Battle of Kápolna

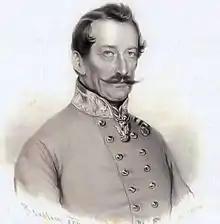
Franz Wyss, who died in the Battle of Csorna. Contemporary lithograph

Colonel Poeltenberg, still not giving up his intention to reenter in the possession of the forest, with 2 battalions at his disposal, one of which, supported by a battery to carry through the actual assault in the first line of battle, and the second of which, was in reserve behind the right flank of the former, attempted yet a fourth and final assault against the forest in question. The two battalions crossed the Tarna under heavy fire from the enemy artillery, but Major Kronenberg did not wait for this new attack, but went with 5 companies in a frontal attack against the Hungarians, while Captain Feldegg attacked their right flank with 3 companies. The latter were crushed by the Hungarian second line driving the routing Austrians northwards.